Kurdish women

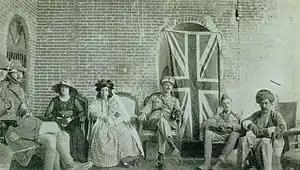
Lady Adela (center), ruler of Halabja, meeting with Major Soane in 1919.

In the late 19th century, Lady Halima Khanim of Hakkari was the ruler of "Bash Kala" until she was forced to surrender to the Ottoman government after the suppression of the Bedir Khan revolt in 1847. A young Kurdish woman named Fatma became chief of the Ezdinan tribe in 1909 and she was known among her tribe as the queen. During World War I, Russian forces negotiated safe passage through tribal territory with "Lady Maryam" of the famous Nehri family, who according to Basile Nikitine, wielded great authority among her followers. Lady Adela, ruler of Halabja, exerted great influence in the affairs of the Jaff tribe in the Shahrazur plain on the Turco-Iranian frontier. The revival of commerce and restoration of law and order in the region of Halabja is attributed to her sound judgement.